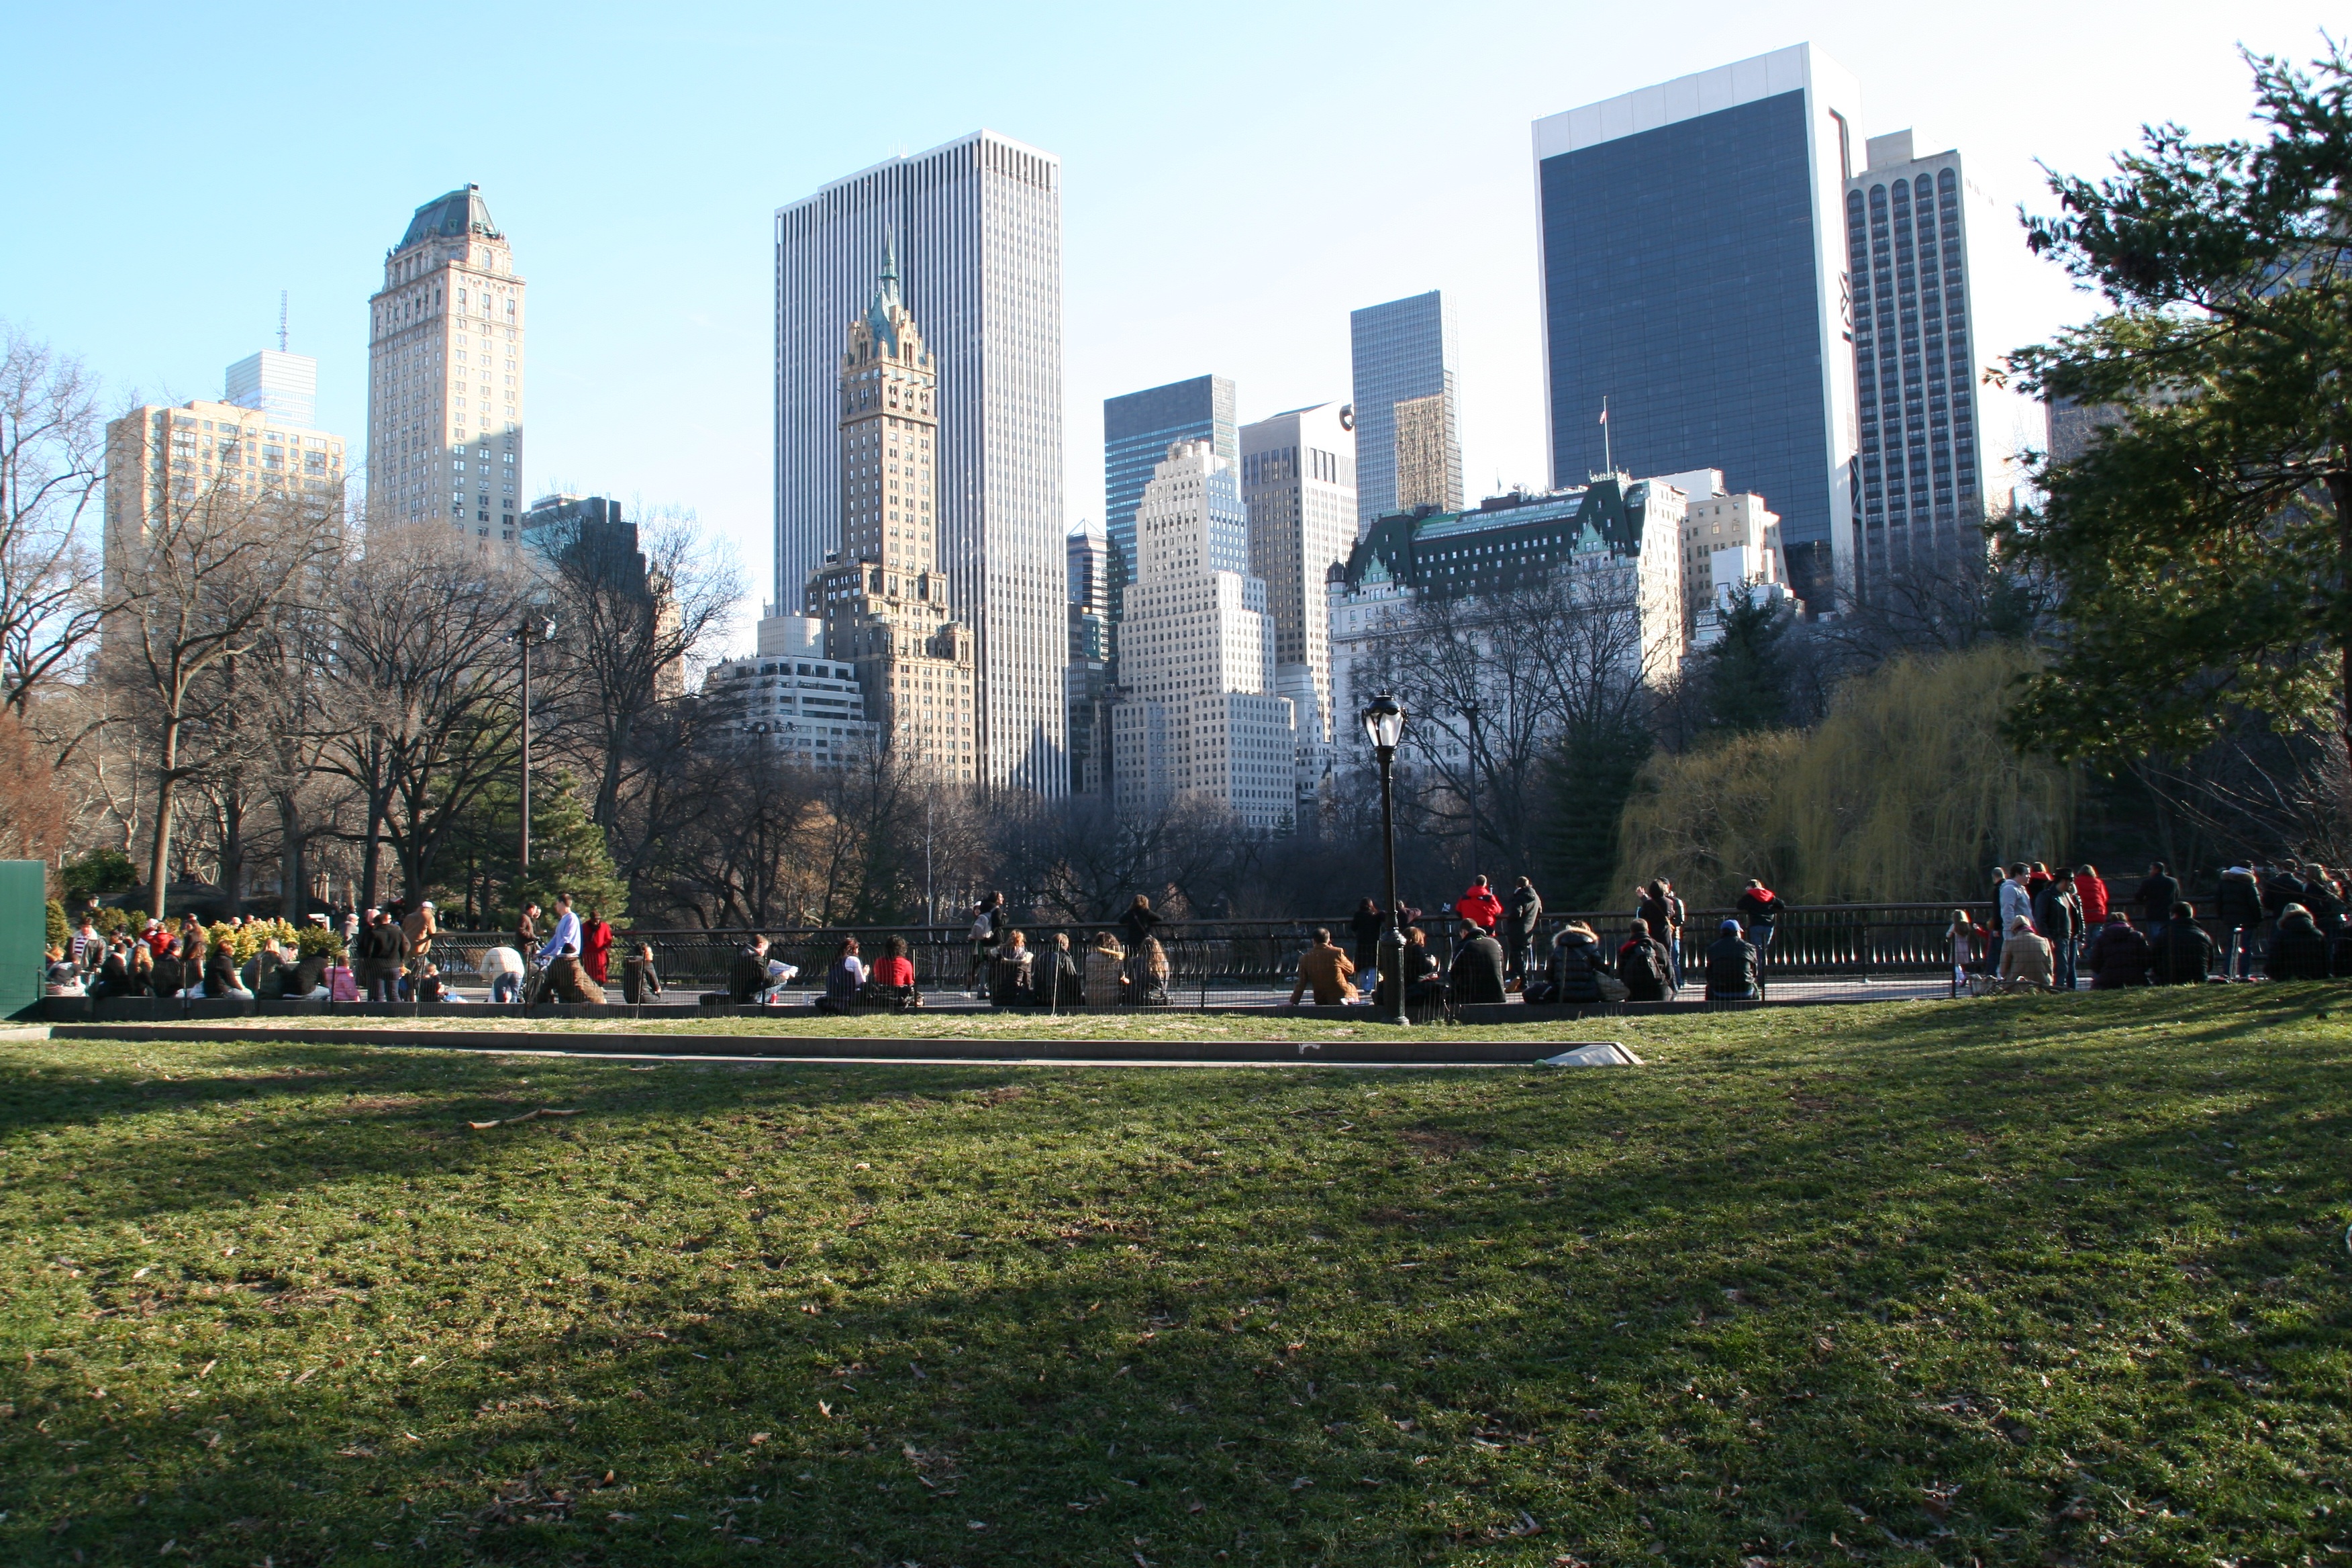
tree, winter, skyline, city, skyscraper, cityscape, downtown, nyc, park, landmark, tourism, central park, memorial, town square, tours, urban area, human settlement